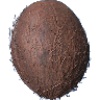
Label: cocos